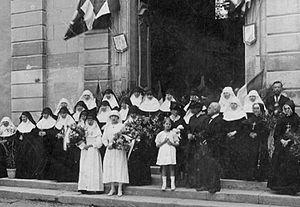
Remise de décorations aux Augustines de Carpentras 1918
L'hôtel-Dieu de Carpentras, construit au milieu du XVIIIᵉ siècle, était l'un des hôpitaux de la capitale du Comtat Venaissin. S'il ne fut pas le premier de Carpentras, il fut le plus imposant. Succédant à cinq autres établissements hospitaliers dont les durées de fonctionnement se chevauchèrent souvent, il fut commandité par Joseph-Dominique d'Inguimbert, dit dom Malachie, évêque de Carpentras, et le rôle qui fut le sien pendant deux siècles n'est pas indépendant de l'histoire de ses prédécesseurs. Il en est à la fois le successeur et l'aboutissement. Sa construction commença en 1750, et il fut desservi, selon la volonté de l'évêque, par des sœurs hospitalières à partir de 1764.